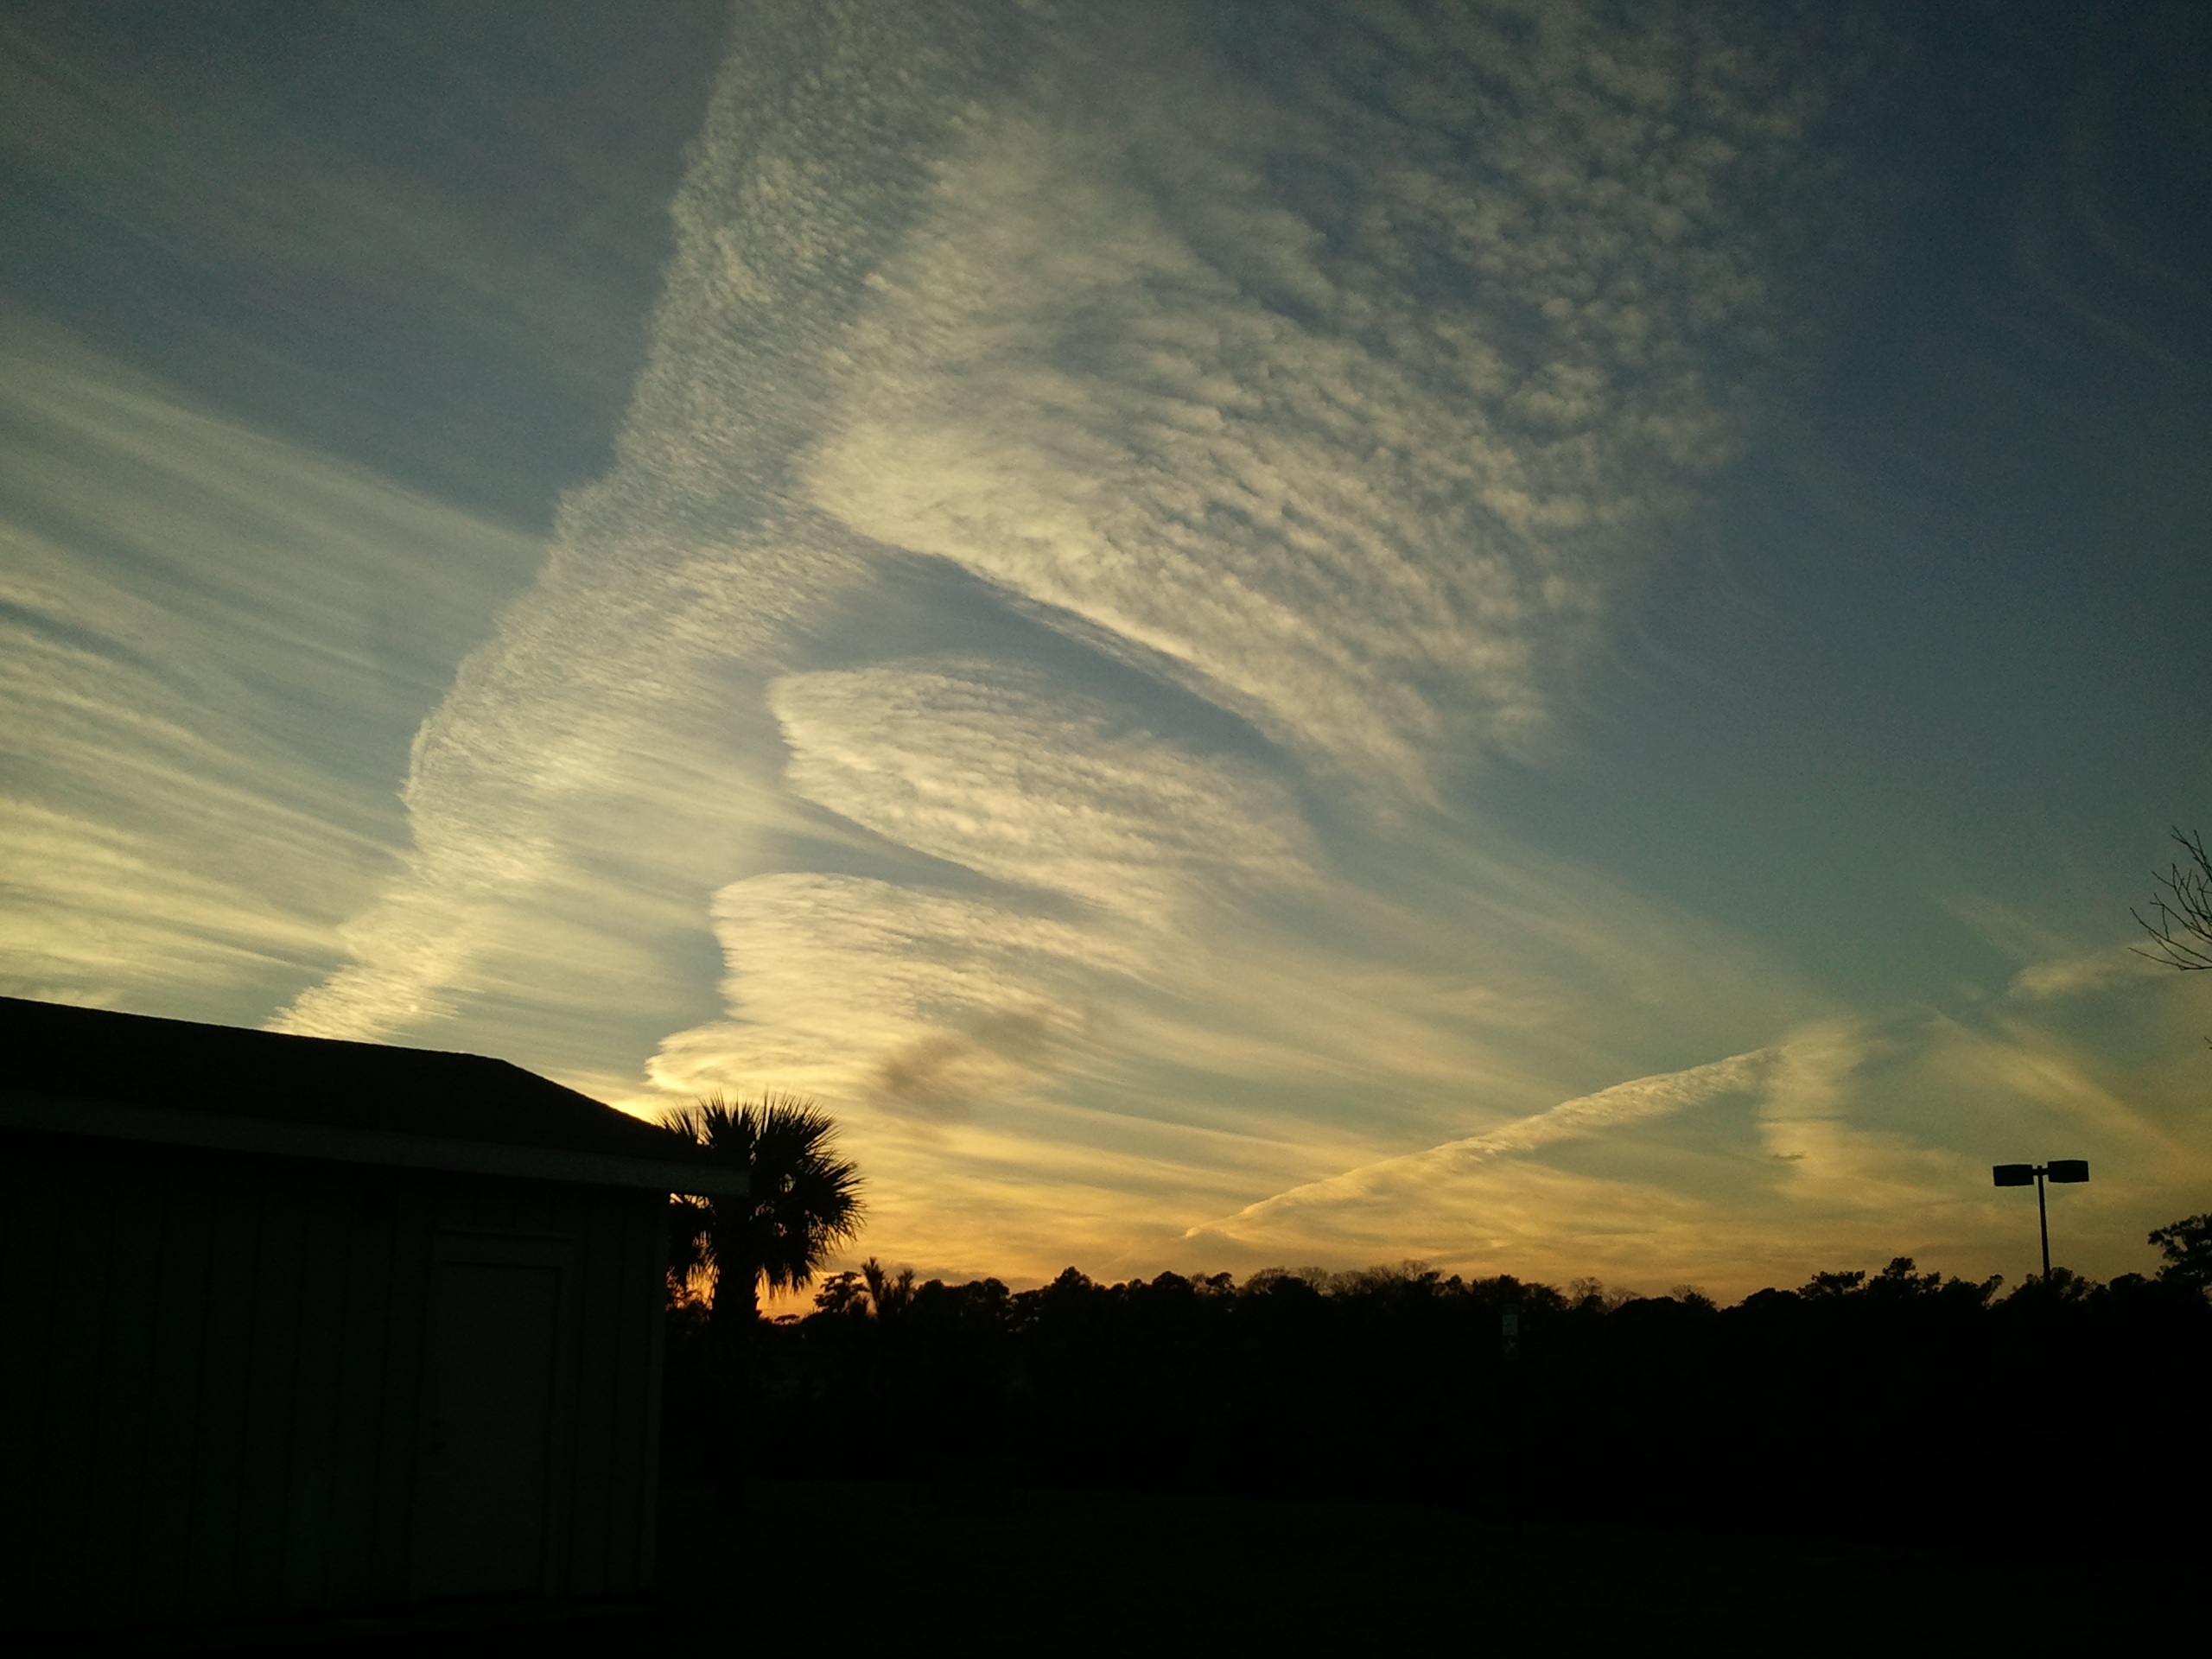
nature, horizon, light, cloud, sky, sun, sunrise, sunset, sunlight, morning, view, dawn, atmosphere, dusk, environment, evening, high, tranquil, scenic, weather, darkness, cloudscape, outdoors, clouds, stratosphere, meteorology, afterglow, gulf coast, alabama, meteorological phenomenon